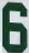
Number: 6